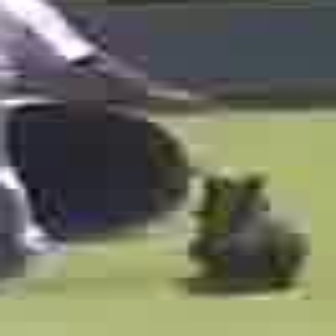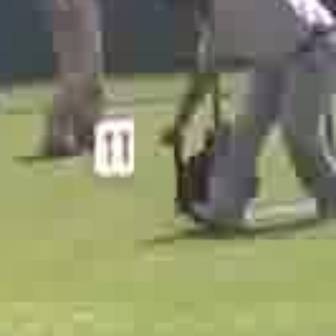
  Please identify the target specified by the bounding box [181,170,304,292] in the first image and locate it in the second image. Return the coordinates in [x_min,y_min,x_max,y_max] format.
Answer: [180,125,263,208]